Modular connector

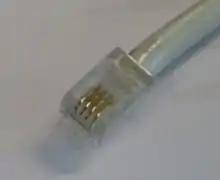
4P4C modular connector on a handset cord.

Termination of cables with modular connectors is similar across the various number of positions and contacts in the plug. The crimping tool contains a die that is often exchangeable and is closely matched to the shape and pin count of the modular plug.